Atsbi Wenberta

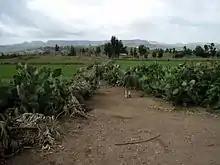
Farmland and cart track bordered with hedges consisting of Beles (Tigrinya), Cactus Pear (English) or Opuntia ficus-indica (Scientific)

A sample enumeration performed by the CSA in 2001 interviewed 21,729 farmers in this woreda, who held an average of 0.46 hectares of land. Of the 10,040 hectares of private land surveyed, 84.53% was under cultivation, 4.15% pasture, 3.95% fallow, 1.24% in woodland, and 6.11% was devoted to other uses. For the land under cultivation in this woreda, 69% was planted in cereals, 12.9% in pulses, 0.64% in oilseeds, and 2 hectares in vegetables. The total area planted in fruit trees was 186 hectares, while 1 hectare was planted in gesho. 74.65% of the farmers both raised crops and livestock, while 19.36% only grew crops and 5.99% only raised livestock. Land tenure in this woreda is distributed amongst 93.18% owning their land, 5.56% renting, and 1.28% holding their land under other forms of tenure.